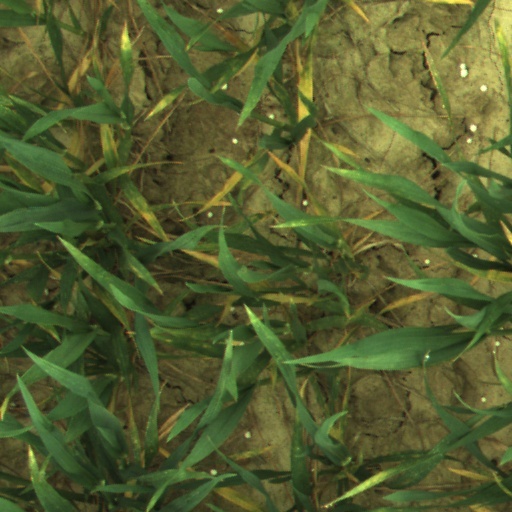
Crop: wheat